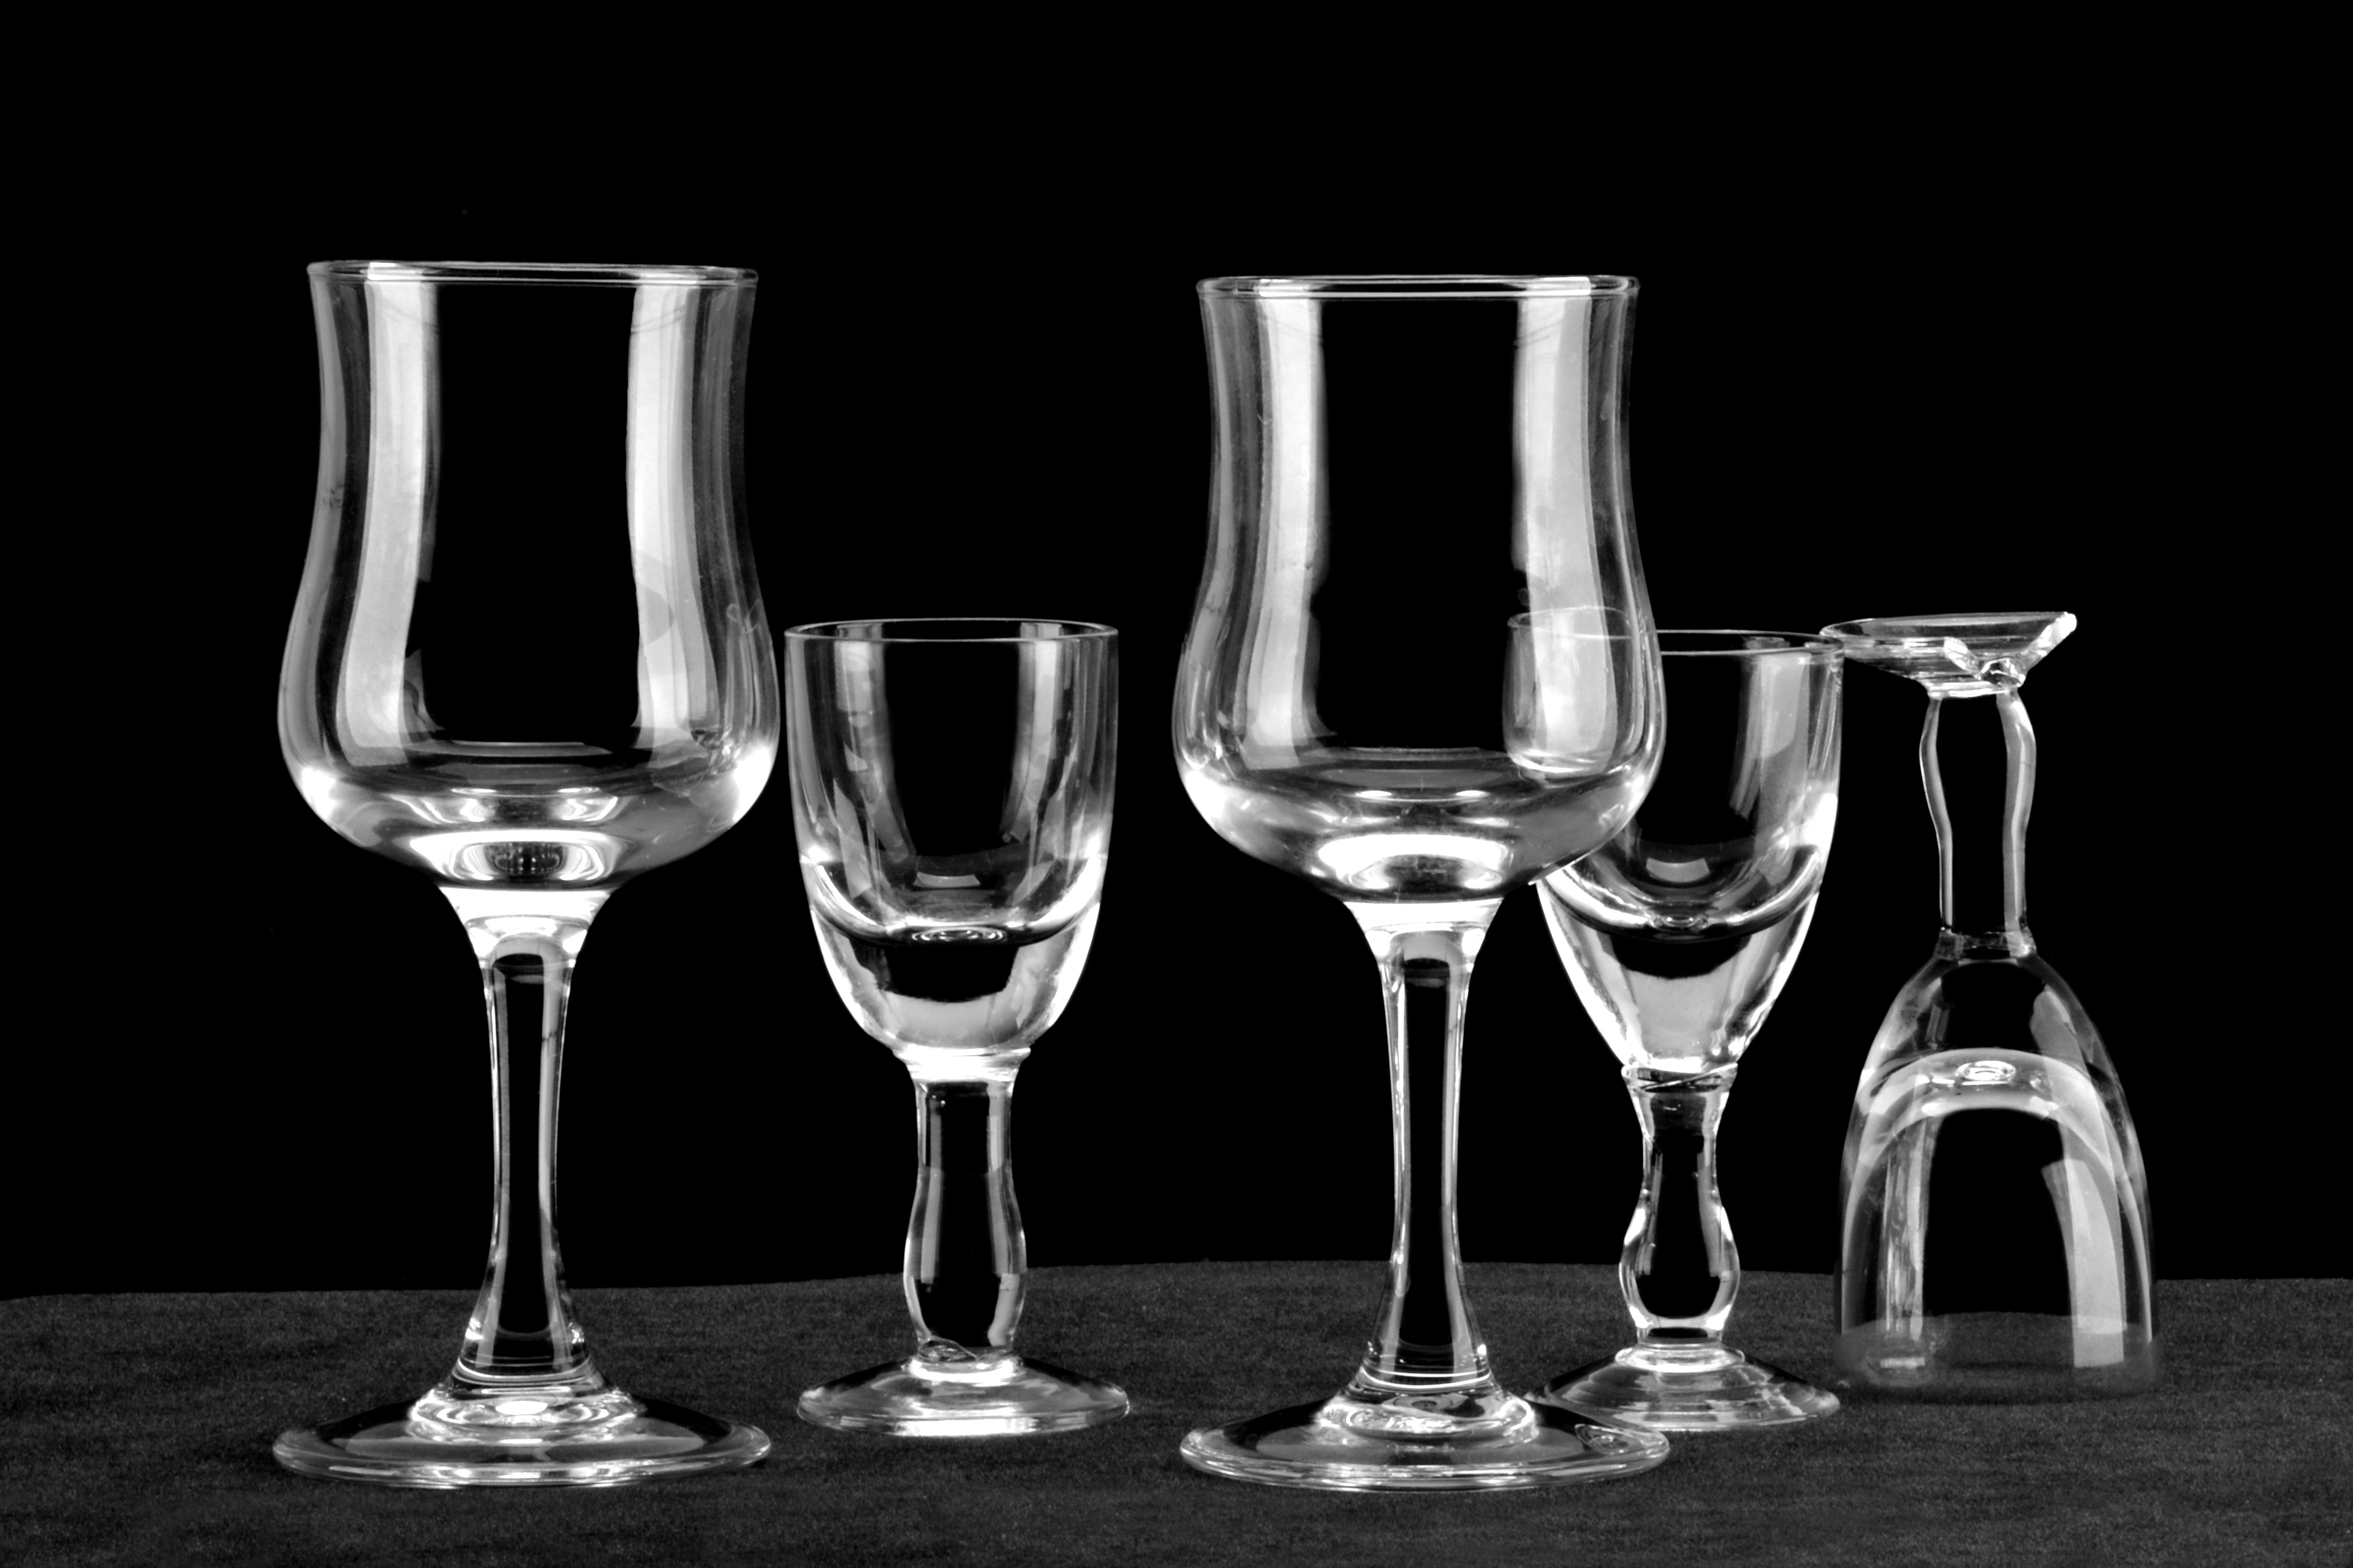
black and white, wine, glass, drink, tableware, material, glass bottle, wine glass, goblet, black background, stemware, beer glass, white stripes, still life photography, monochrome photography, drinkware, champagne stemware, red wine glass